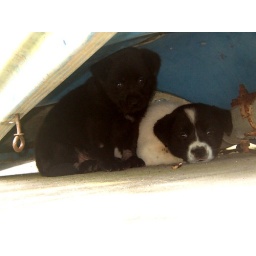
3) puppies under boat